Al-Ukhaydir, Tabuk Province

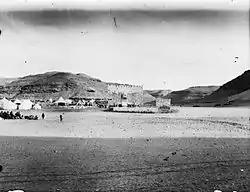
A view of the fort from the southeast, with the Hejaz mountains in the background and Bedouin encampments immediately to the west of the fort, 1907

The Ottoman Empire conquered Hejaz, including al-Ukhaydir, from the Mamluks by 1517. Not long before then, a reservoir had been built at al-Ukhaydir, because in 1517 an anonymous source described intertribal fighting at the pool, which rendered it unusable by the Hajj pilgrims that year. As an unprotected rest stop and watering place on the Hajj route from Damascus to Medina, the Ottomans sought to fortify the site, along with numerous others throughout the 16th century. A particularly urgent reason to fortify al-Ukhaydir was due to the poisoning of its reservoir with colocynth by a certain Mulhim, the chieftain of the Bedouin tribe of Banu Lam al-Mafarija, in 1530. Mulhim continued to sabotage the Hajj caravan's rest stops until being defeated by the pilgrim caravan at al-Mu'azzam at significant loss of life to the pilgrims.